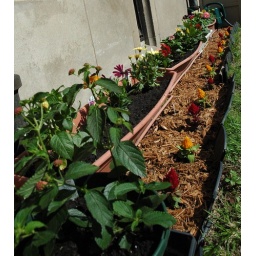
Cut flowers in the back, bright yellow and red Kimono plants in the front.